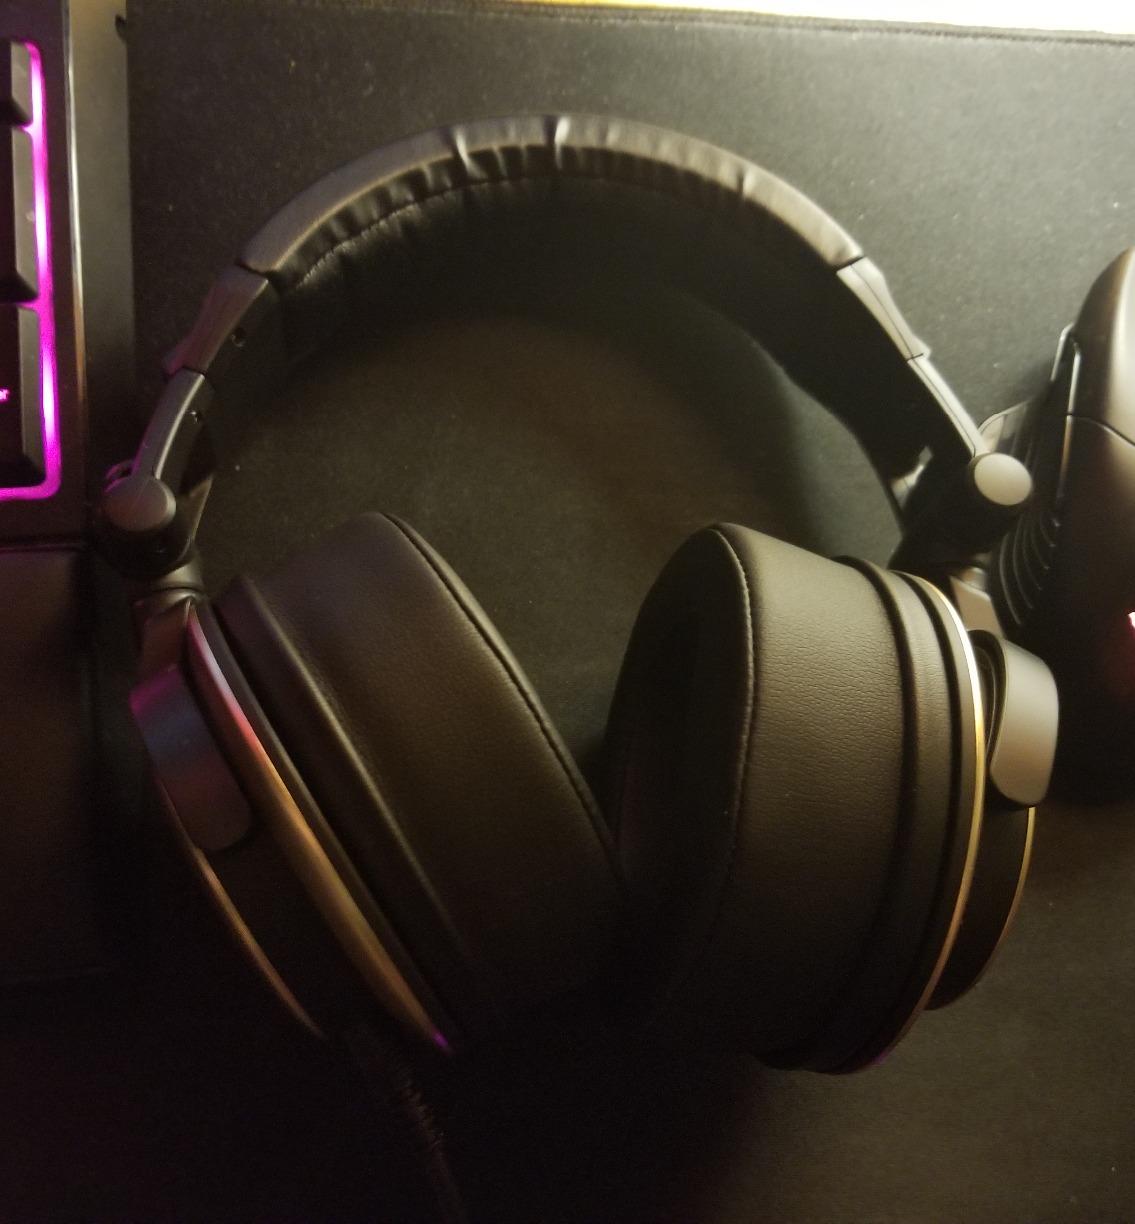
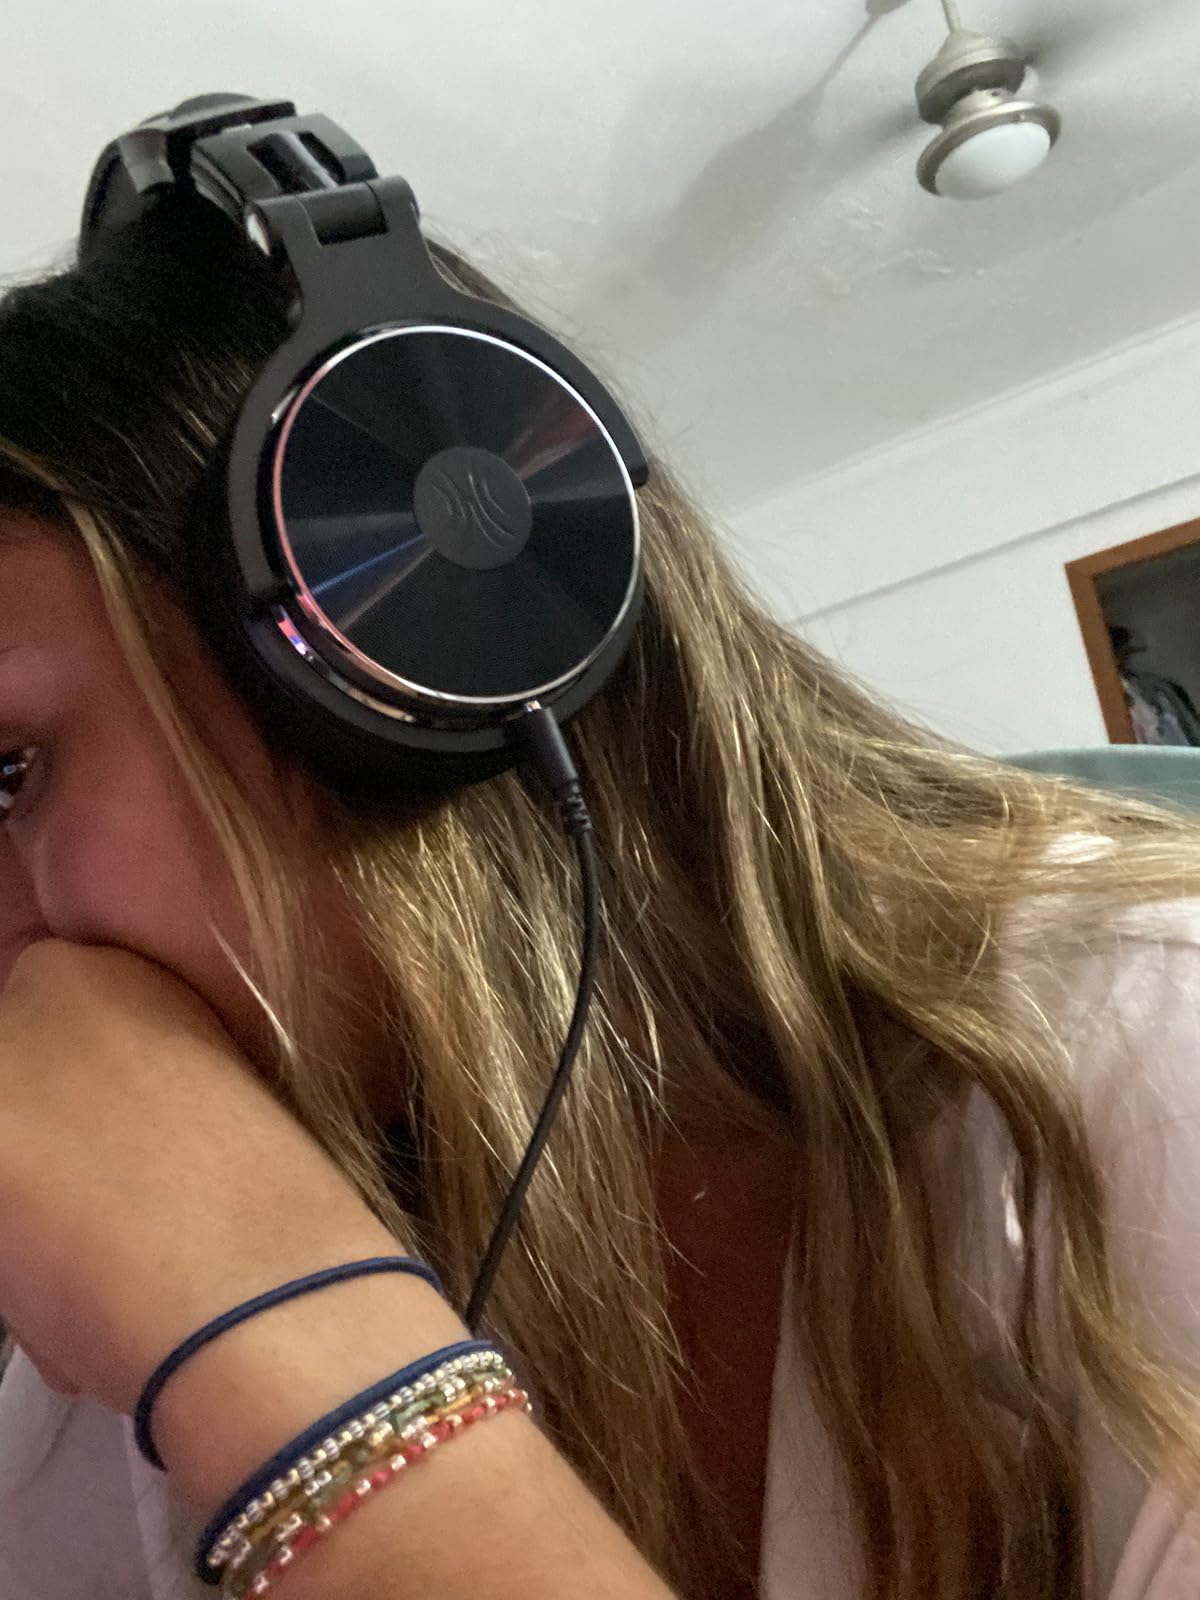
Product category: headphones
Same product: no